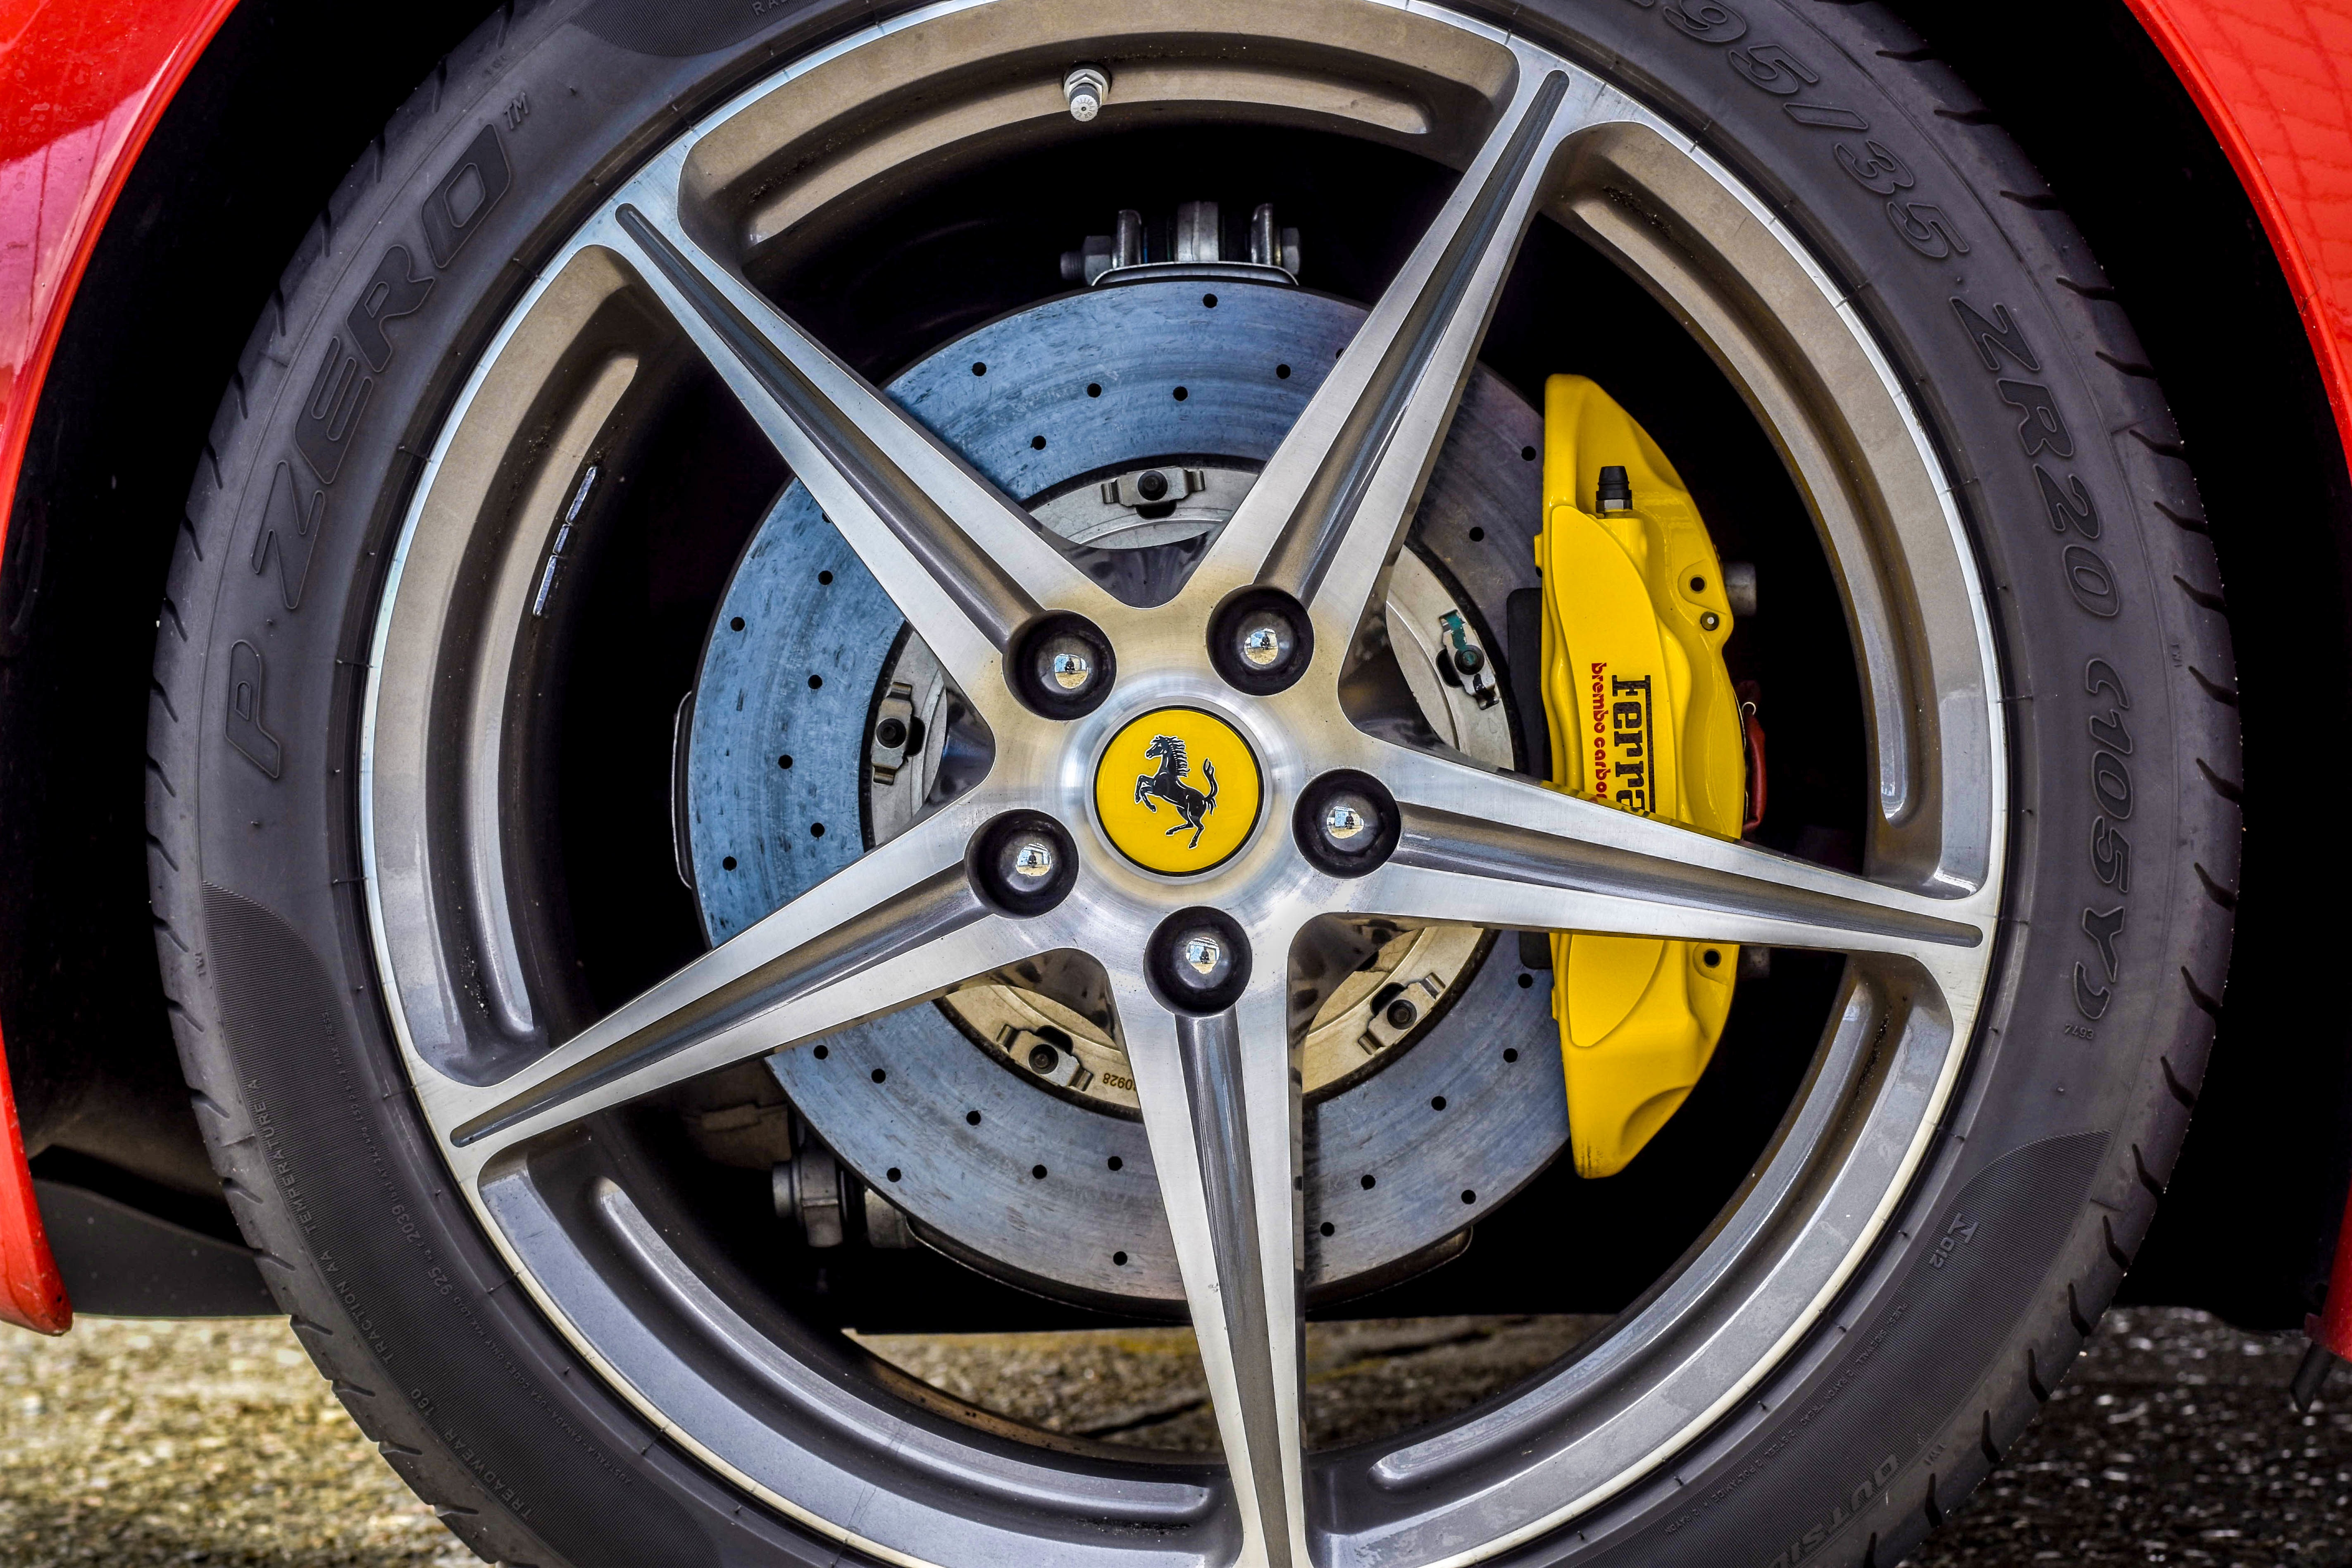
car, wheel, vehicle, spoke, tire, sports car, supercar, rim, city car, land vehicle, automobile make, automotive design, luxury vehicle, ferrari 458